AMA Supercross Championship

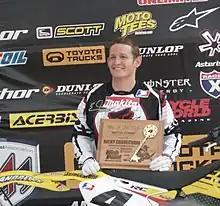
Ricky Carmichael dominated AMA Supercross throughout the mid 2000s, winning five titles

In the 450cc class, the highest placed competitor in points, provided he is in the top ten in national points, and has yet to qualify after either heat race or consolation race, will receive a provisional for the feature race. The feature race is 15 minutes plus one lap in the 250cc class, and 20 minutes plus one lap for the 450cc class, with 25 championship points for the race win. At 3 races per year a three race format is use. The rules are similar to the Monster Energy Cup individual scoring will determine the overall race winner.